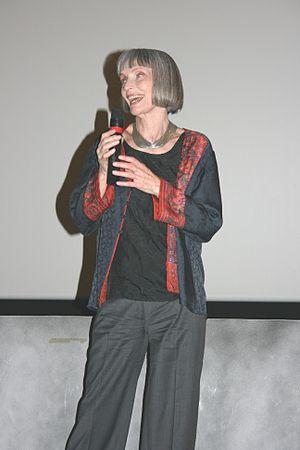
Édith Scob à l'avant-première de L'Heure d'été diffusée à l'UGC Ciné Cité Les Halles, à Paris.
Édith Scob, de son vrai nom Edith Helena Vladimirovna Scobeltzine, née le 21 octobre 1937 à Paris et morte le 26 juin 2019 dans la même ville, est une actrice française.